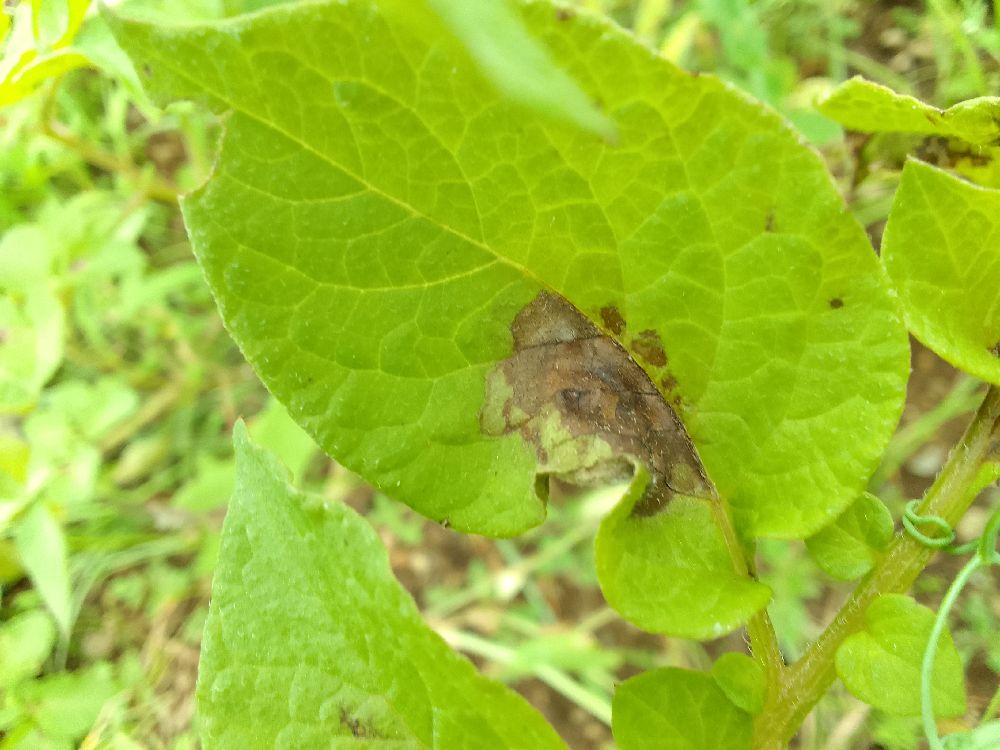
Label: Late blight